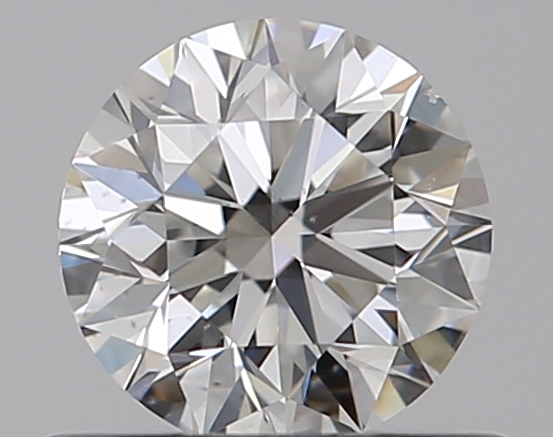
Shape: round
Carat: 0.5
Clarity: VS2
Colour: F
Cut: EX
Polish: EX
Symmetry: EX
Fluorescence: N
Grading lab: GIA
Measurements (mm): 5.02 x 5.06 x 3.18